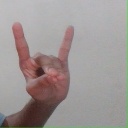
अक्षर: श